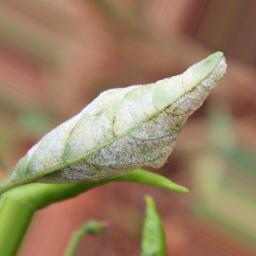
Label: powdery mildew